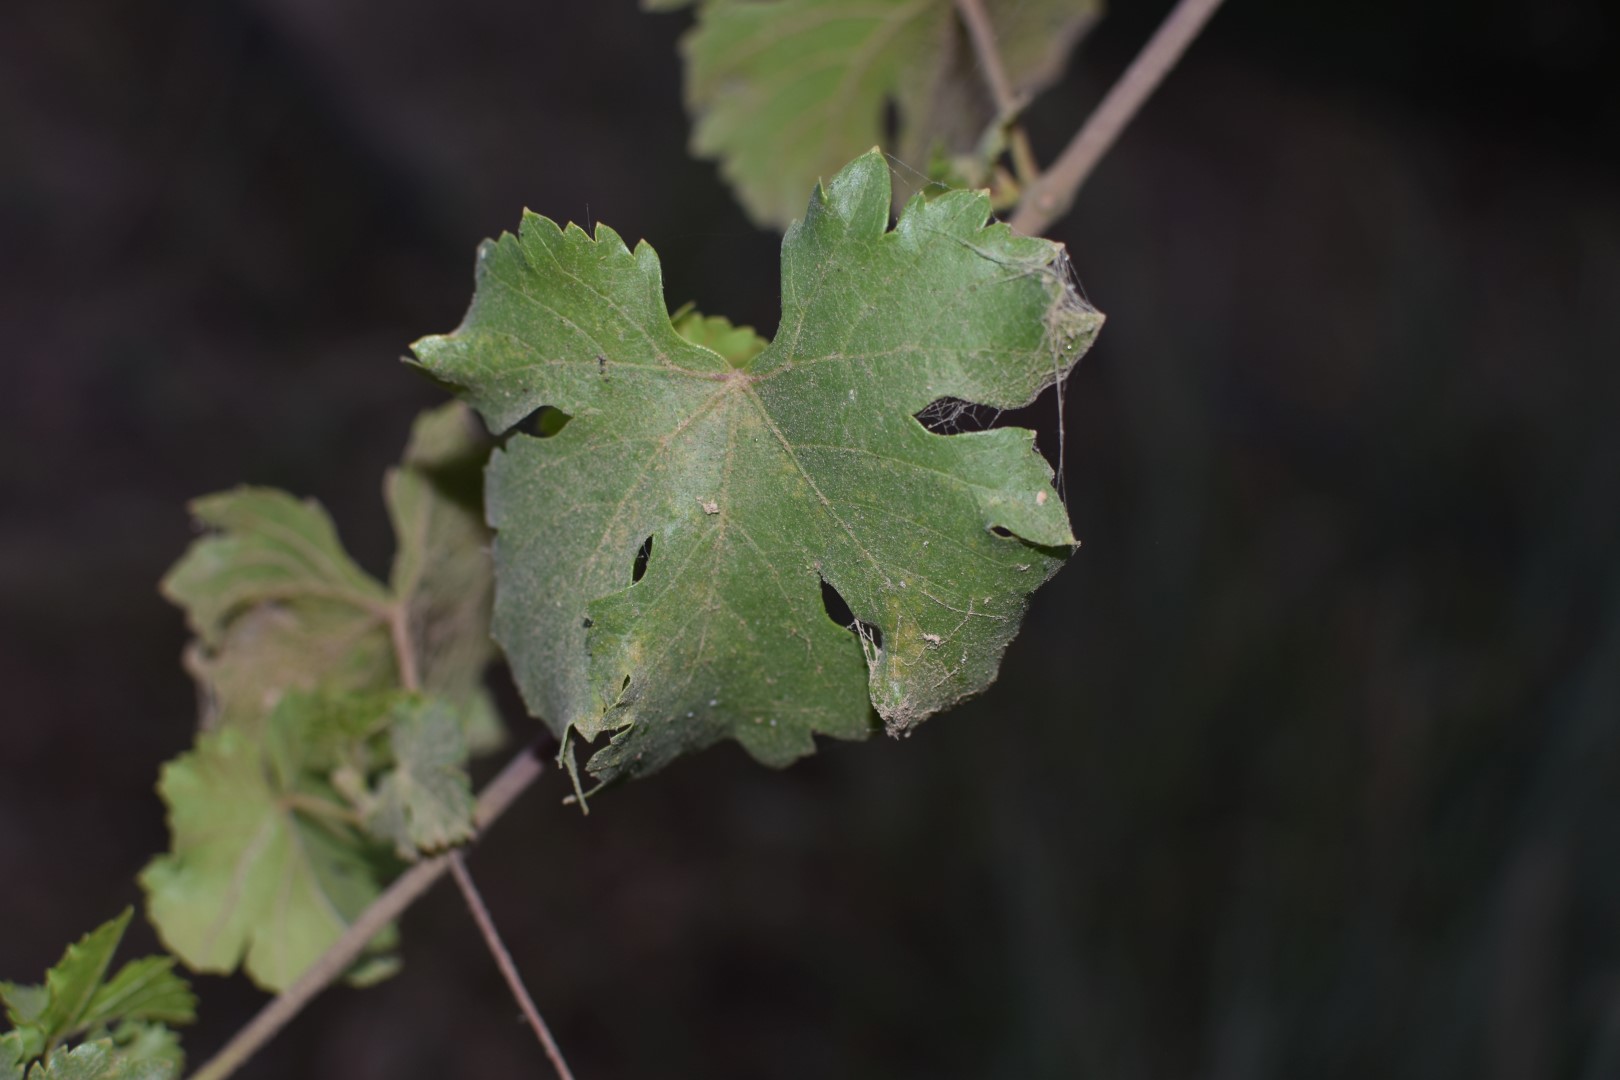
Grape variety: Aswud Balad